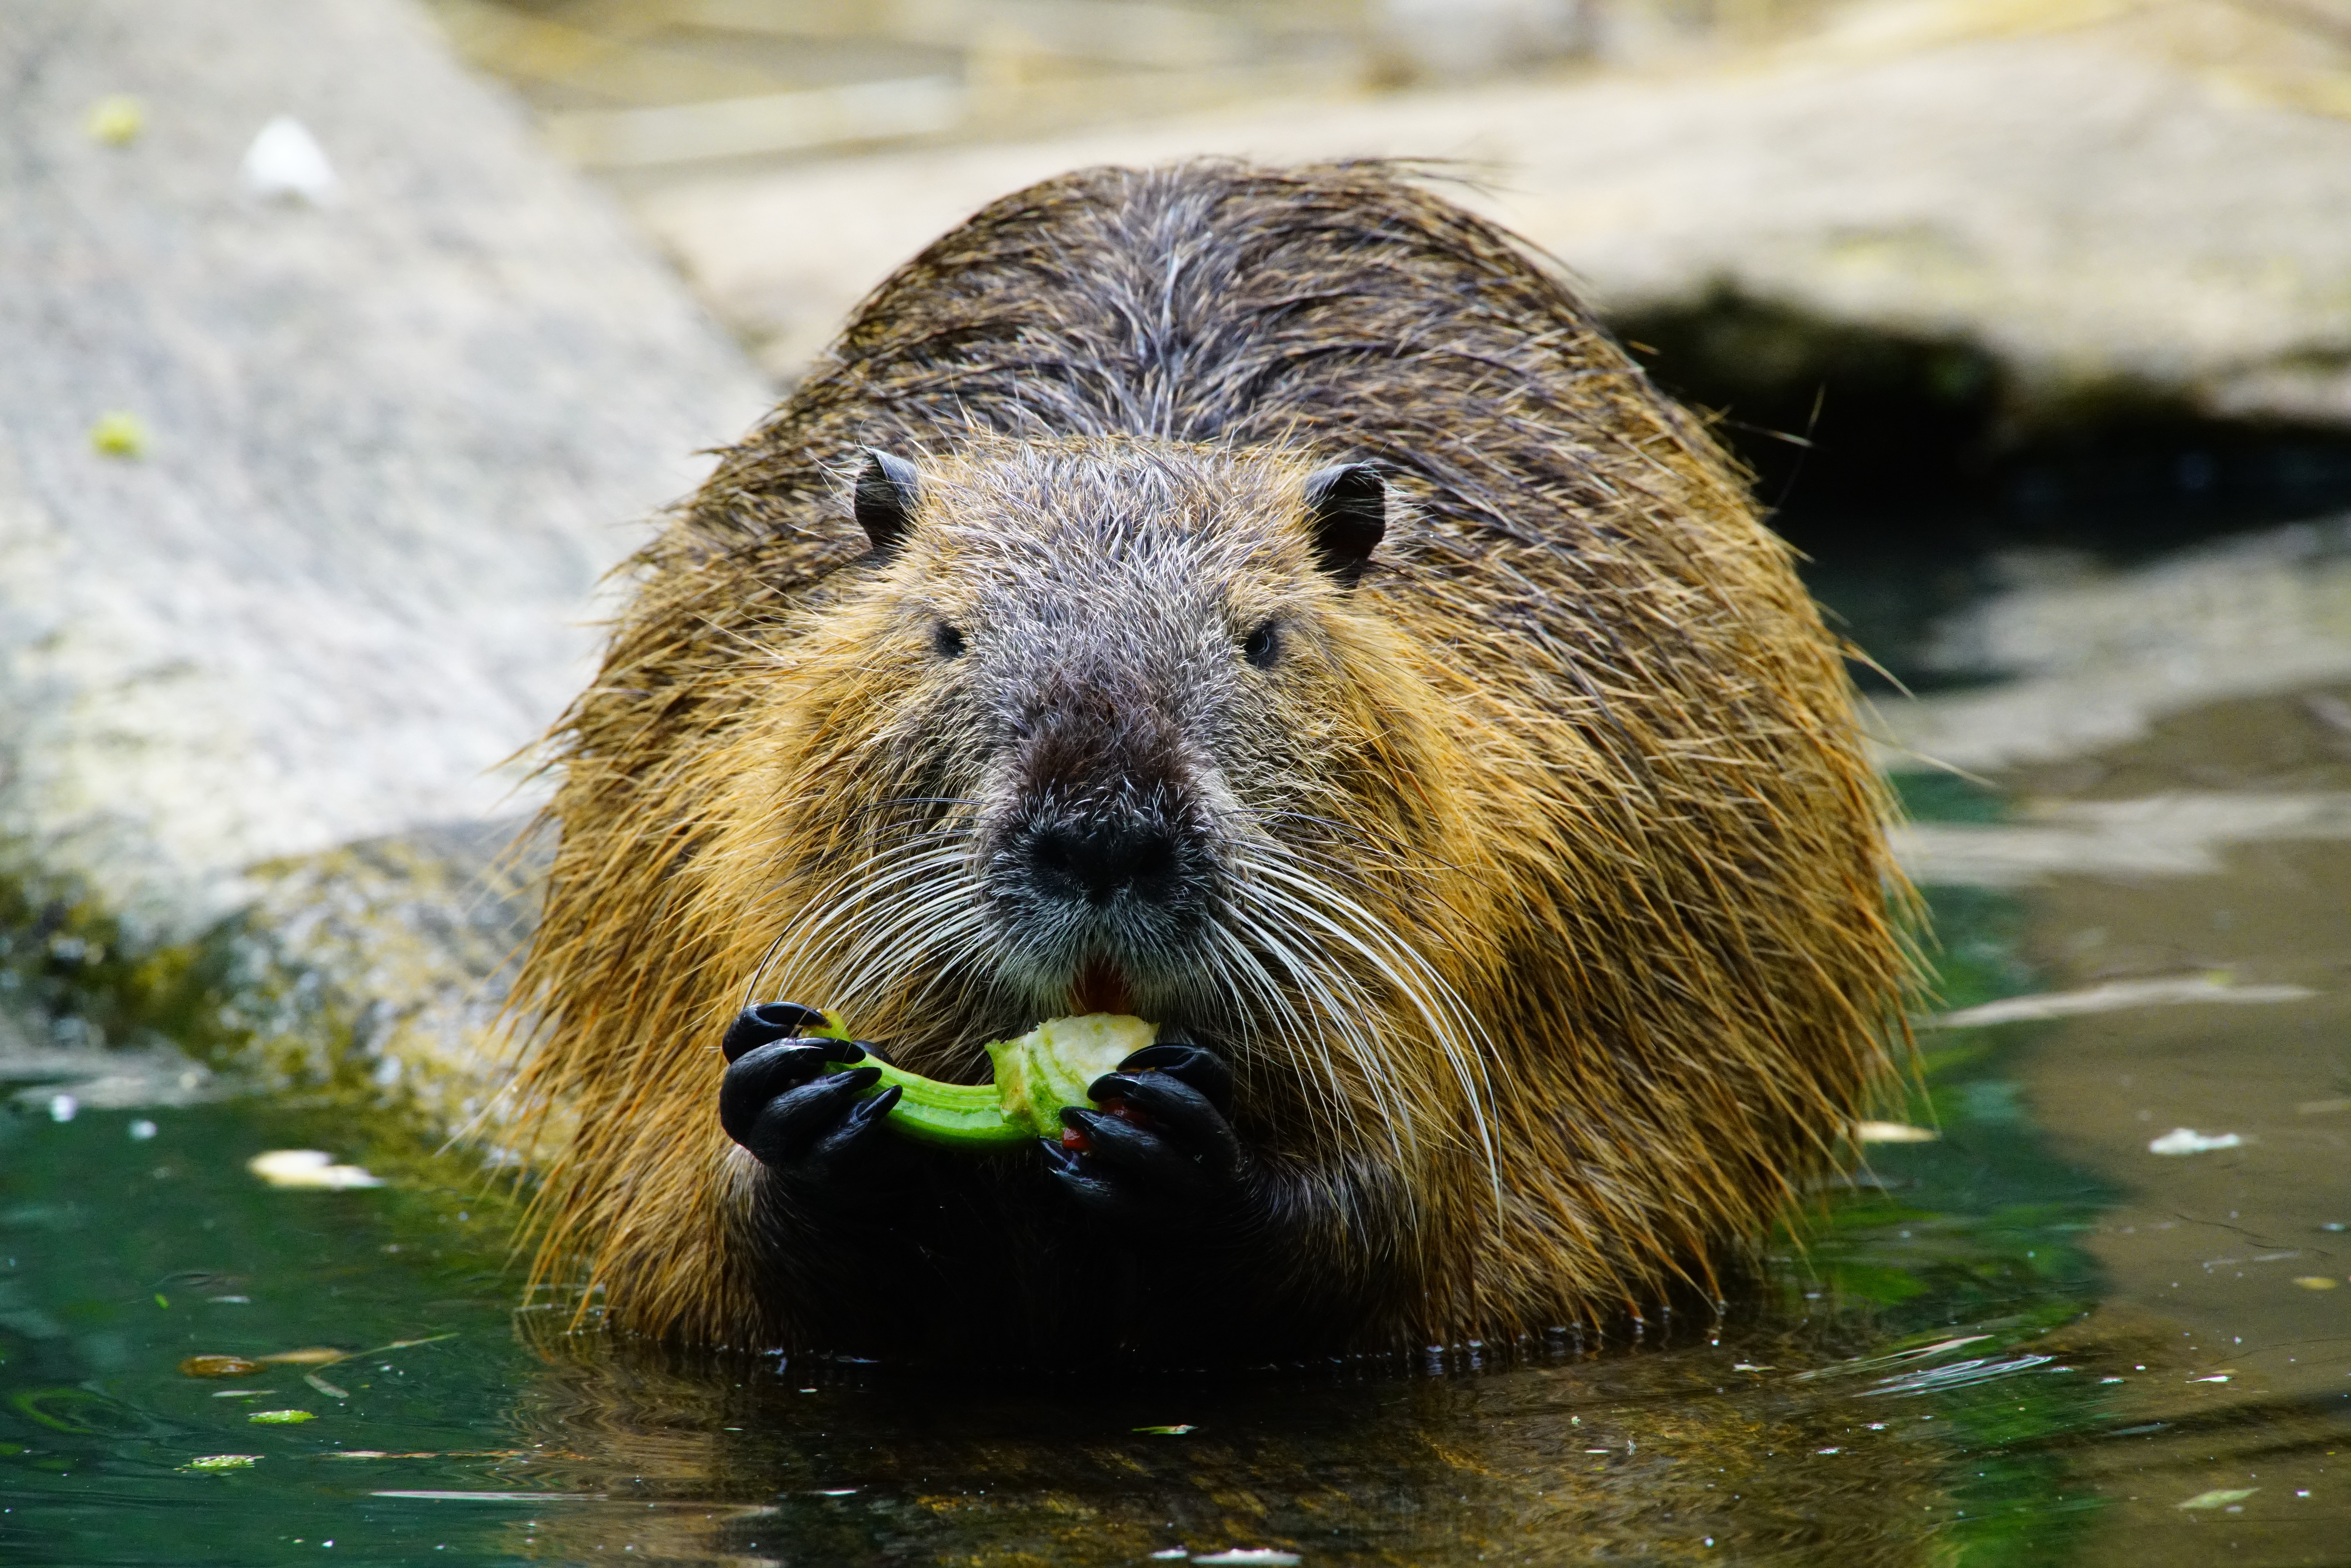
wildlife, zoo, mammal, rodent, fauna, whiskers, vertebrate, beaver, otter, capybara, muskrat, marmot, paprika, eats, nutria, sea otter